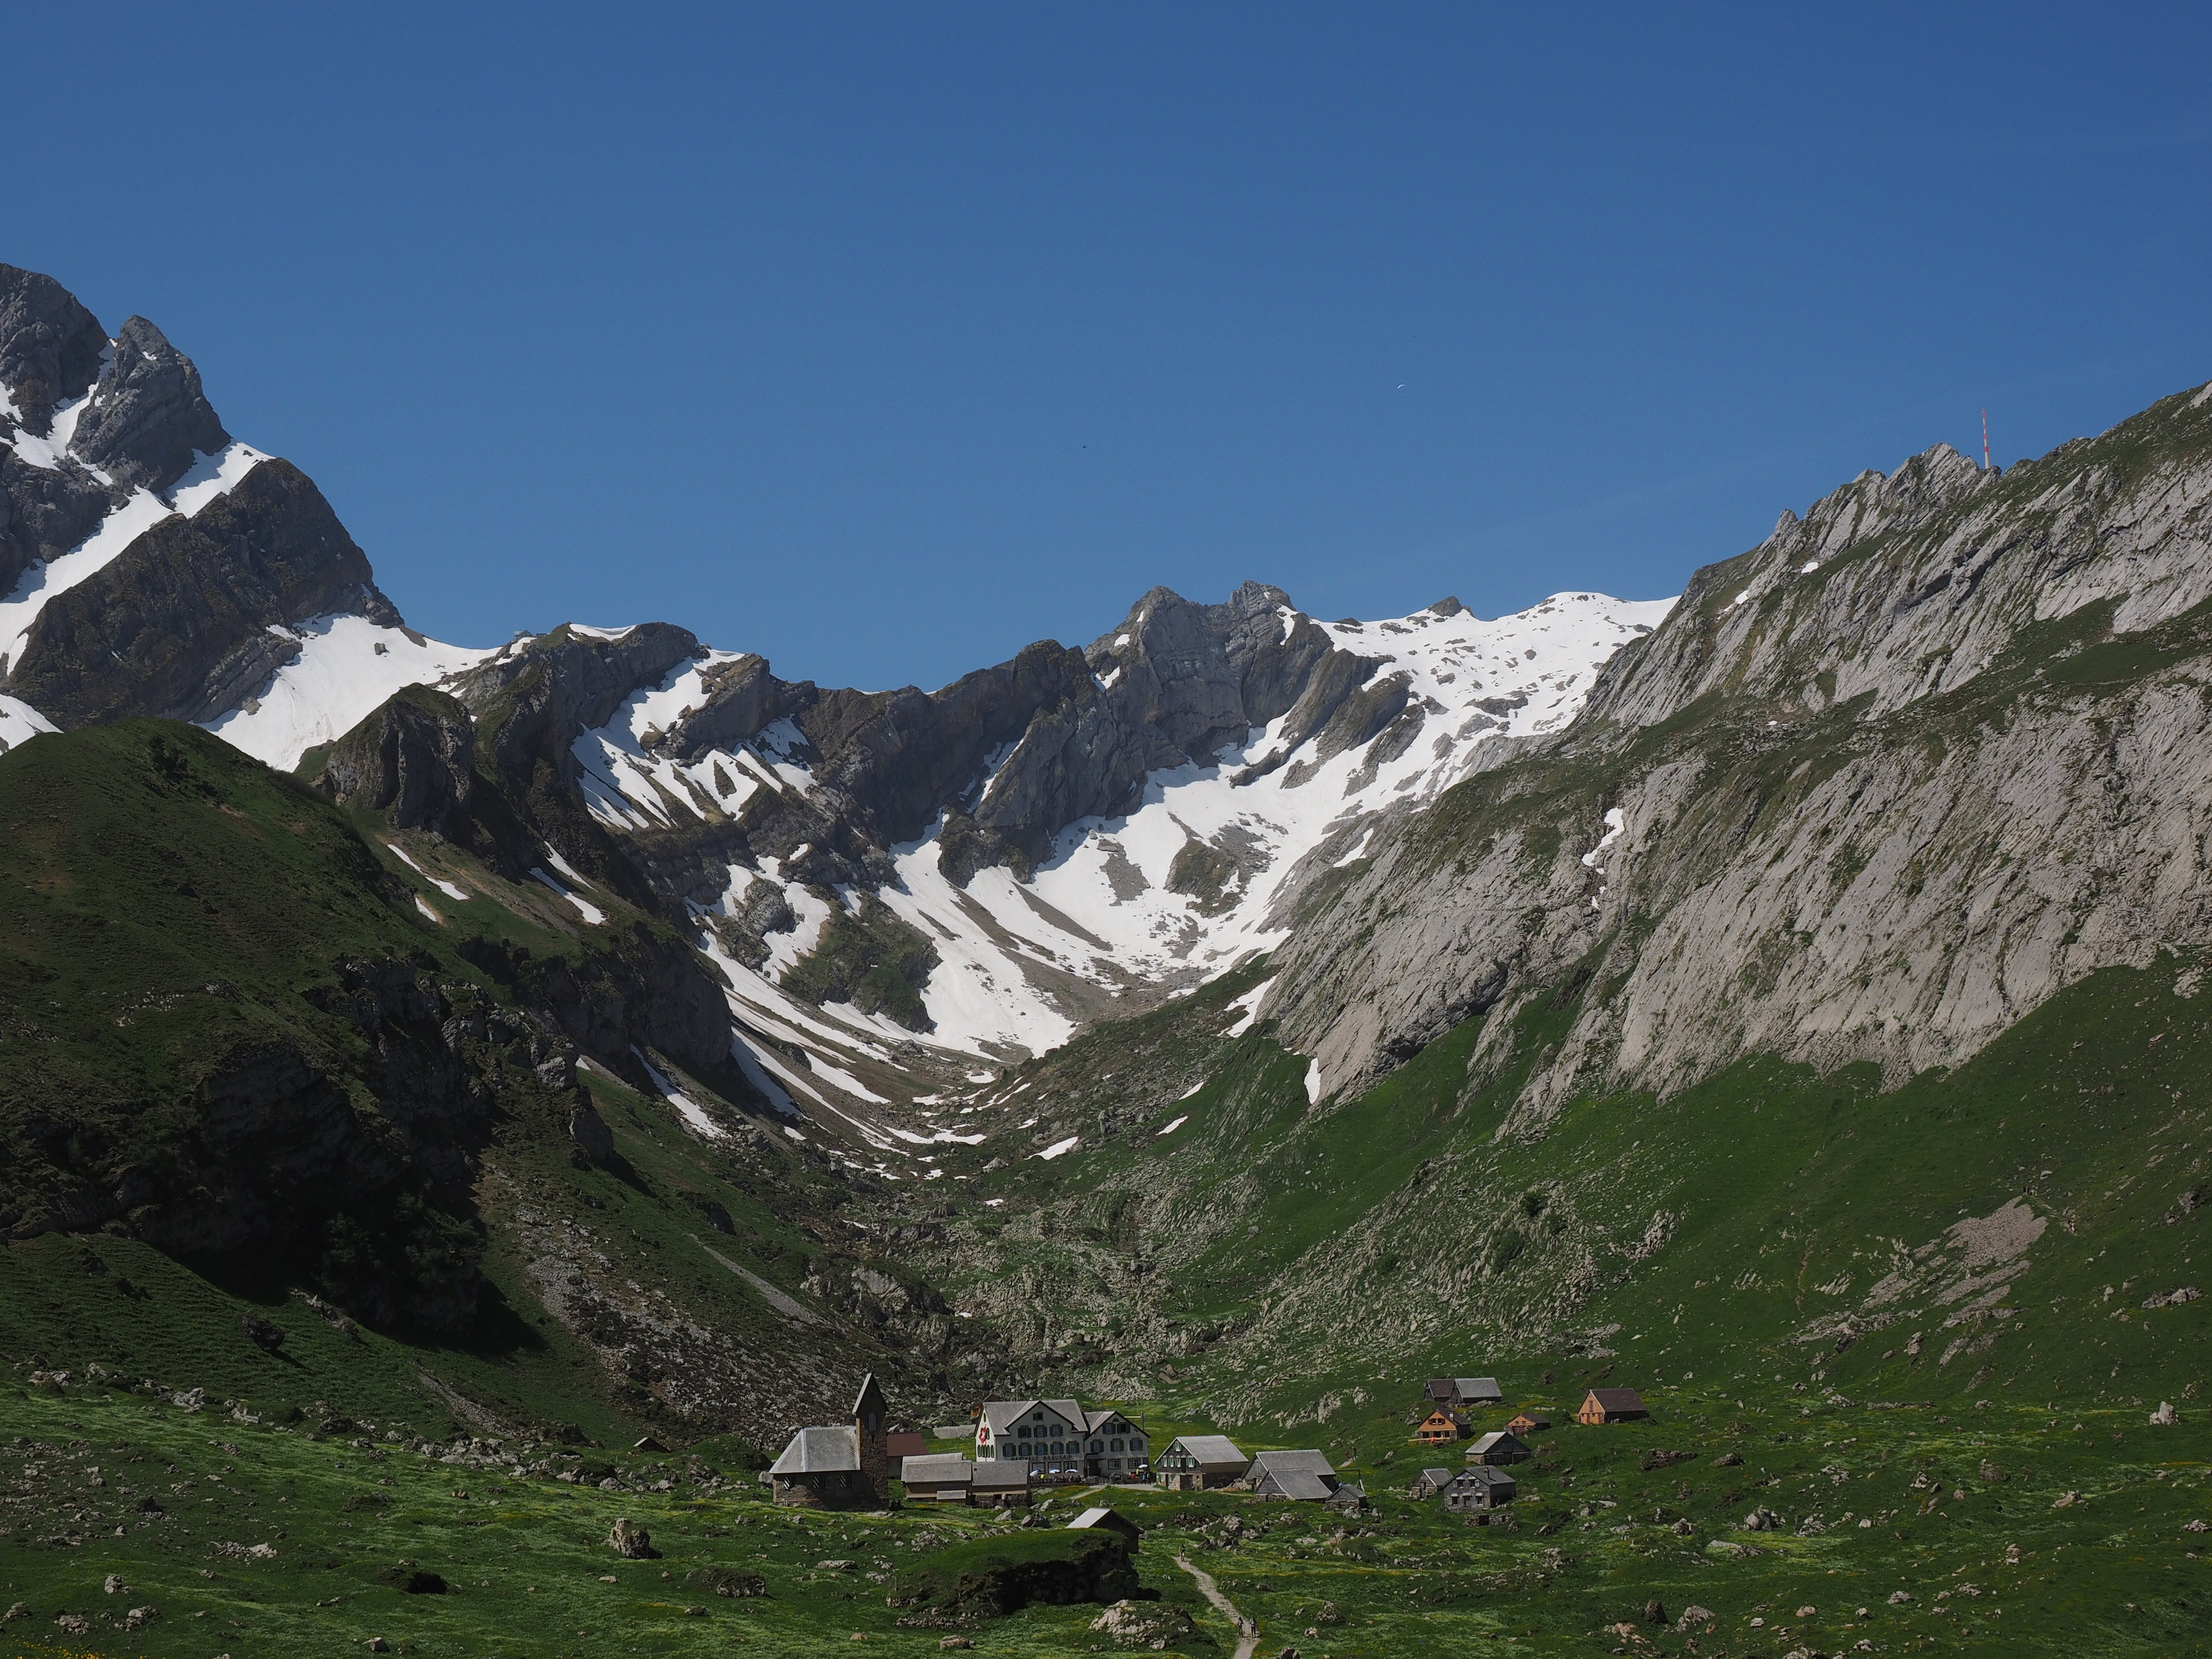
landscape, wilderness, walking, mountain, hiking, adventure, valley, mountain range, church, chapel, ridge, summit, massif, alps, backpacking, homes, plateau, appenzell, fell, cirque, bergdorf, destination, landform, s ntis, mountain pass, innerrhoden, alpine village, migratory goal, geographical feature, mountainous landforms, alpstein region, meglisalp